Rolando Mandragora

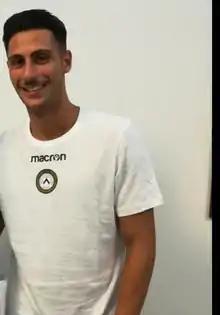
Mandragora with Udinese in 2018

Rolando Mandragora (born 29 June 1997) is an Italian professional footballer who plays as a defensive midfielder for club Fiorentina.